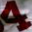
Number: 4